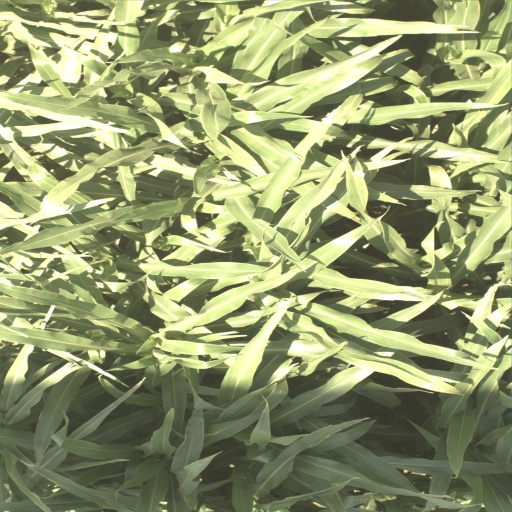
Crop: sorghum